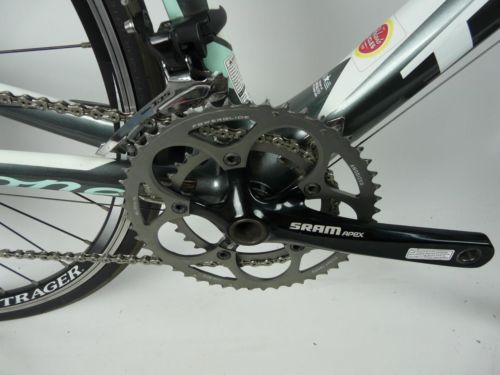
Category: bicycle